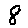
Label: 8